Sam Jacks

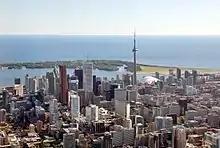
Toronto, Canada, where Jacks lived in 1920 after his parents immigrated from Glasgow, Scotland

Samuel Perry Jacks was born April 23, 1915, in Glasgow, Scotland, less than a year after the outbreak of World War I in July 1914. The war would end in November 1918. In 1920, when Jacks was roughly five years old, he and his family moved from Scotland, immigrated to Canada, and settled in Toronto.